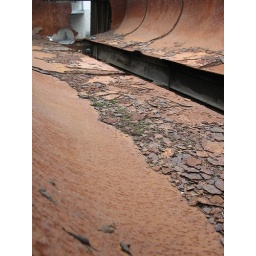
The inside of the water tank from a rusty old fire engine found in Lewisburg, PA.